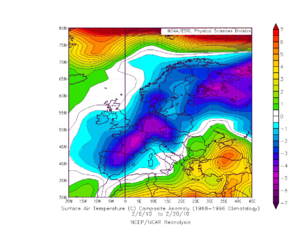
Anomalies des températures de surface pour l'Europe, du 06 Février au 20 Février 2010, mettant en évidence la troisième vague de froid de l'hiver européen 2010.
L’hiver 2009-2010 en Europe s'est déroulé du 1ᵉʳ décembre 2009 à la mi-mars 2010. En effet, par convention, l'hiver météorologique dans l'hémisphère Nord se déroule du 1ᵉʳ décembre d'une année au 28 février de l'année suivante mais peut déborder ces limites selon le climat local. Cet hiver fut marqué par un froid inhabituel et durable en plus de fortes chutes de neige sur certains pays jusqu'à la mi-mars. Le mois de février s'est terminé par deux tempêtes majeures, la première a causé des inondations à Madère et la seconde, la tempête Xynthia, a causé des dommages par le vent et la pluie à une grande partie de l’Europe de l'Ouest.